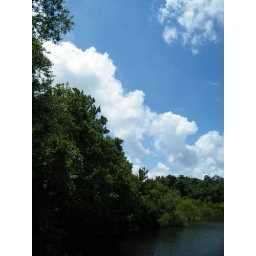
trees and clouds above Moccasin Lake